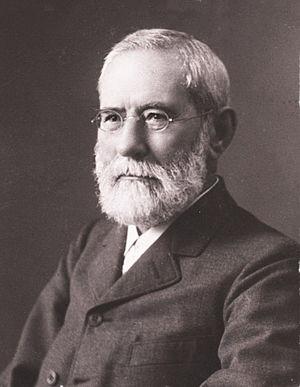
Johann Ernst Oswald Schmiedeberg, né le 11 octobre 1838 à Laidze, à proximité de Talsi et mort à 12 juillet 1921 à Baden-Baden est un médecin et pharmacologue allemand d'origine balte, considéré comme le fondateur de la pharmacologie moderne, influençant profondément la recherche médicale dans le monde entier. Il introduit les concepts fondamentaux de relation structure-activité, de récepteurs aux médicaments et de toxicité sélective.